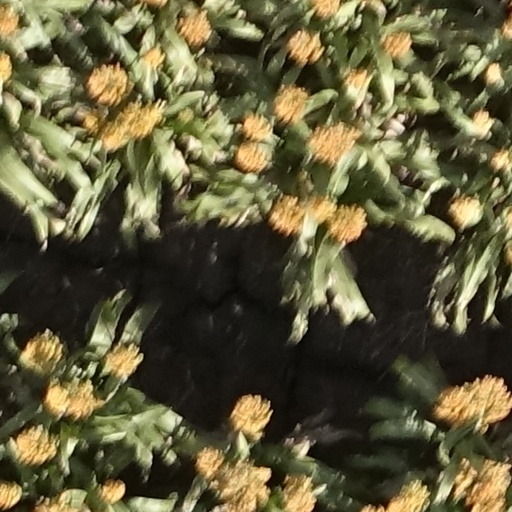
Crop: sorghum